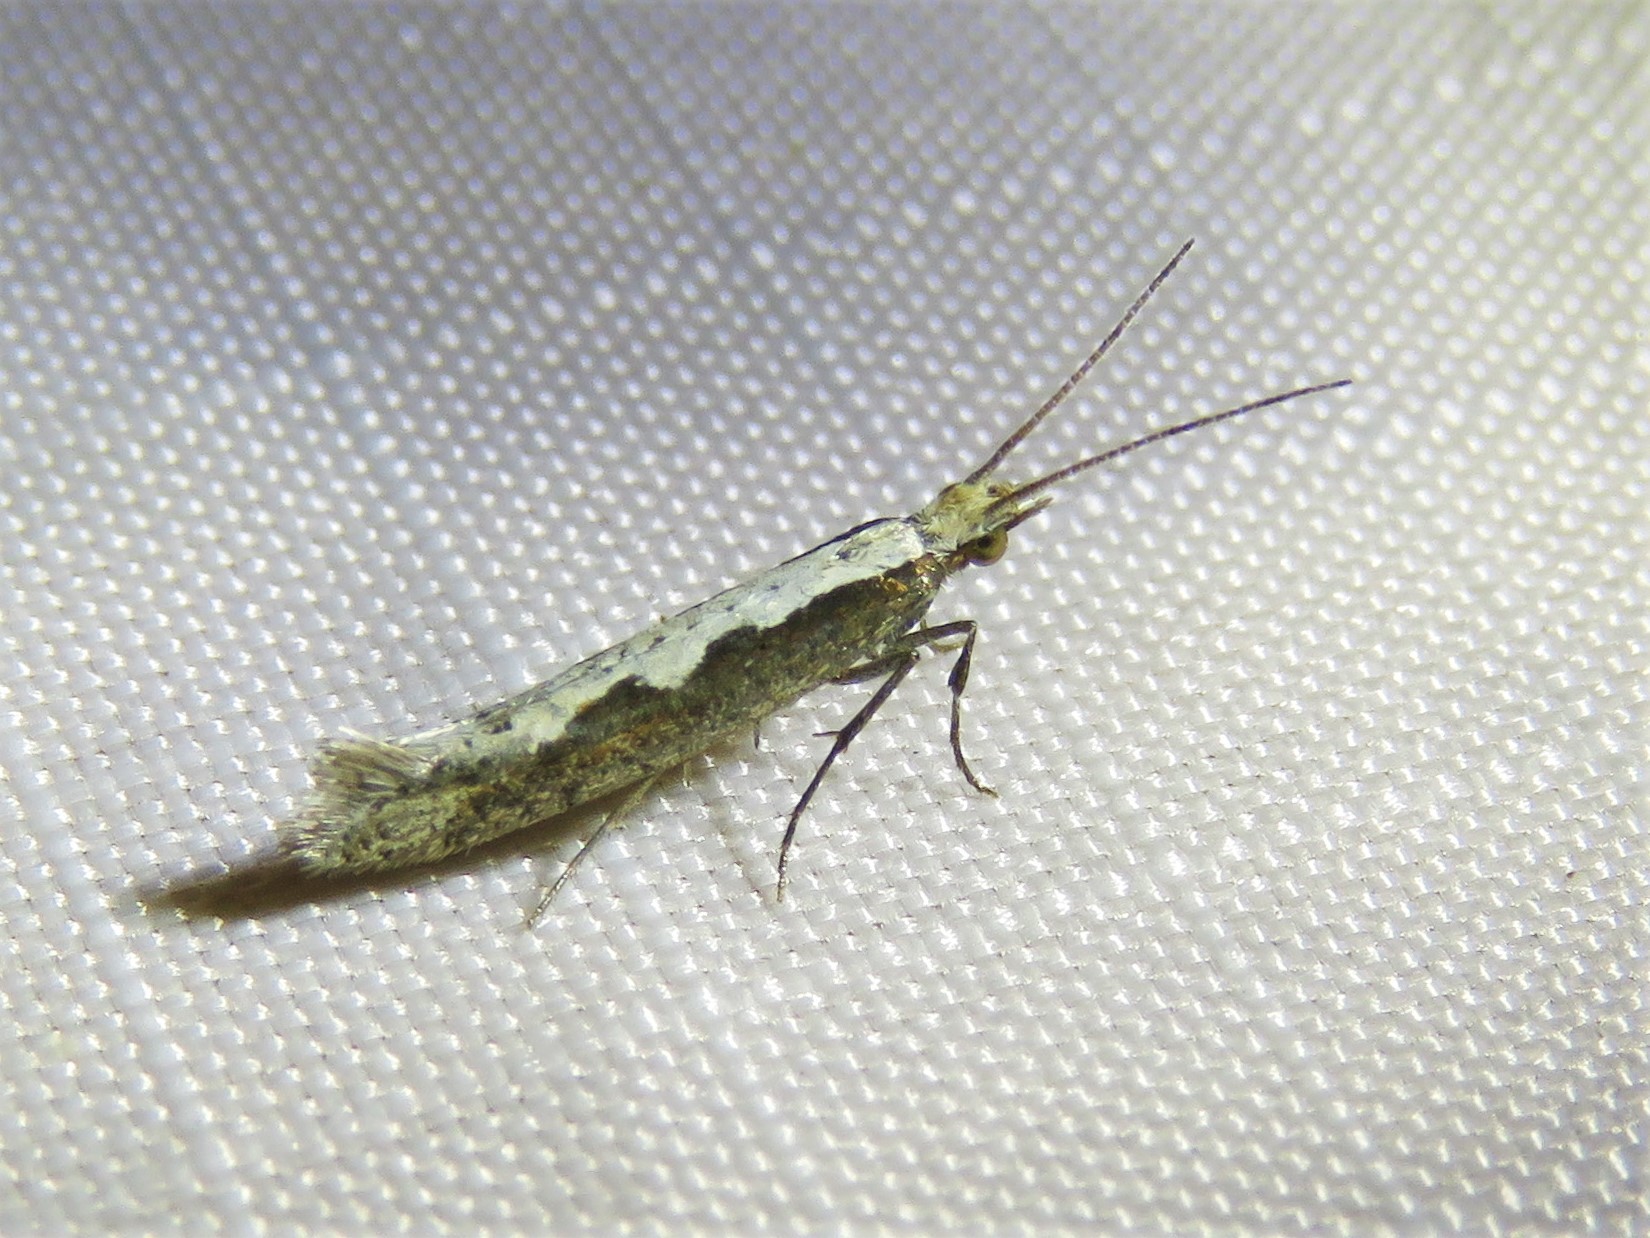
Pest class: diamondback_moth